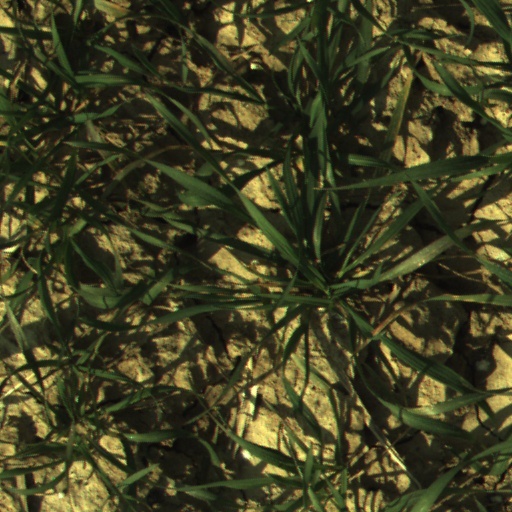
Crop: wheat